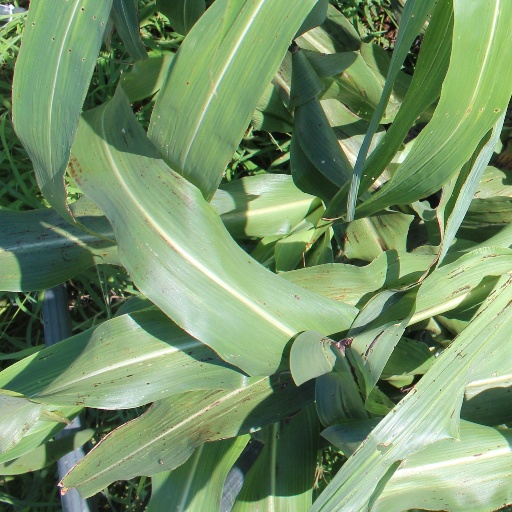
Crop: sorghum